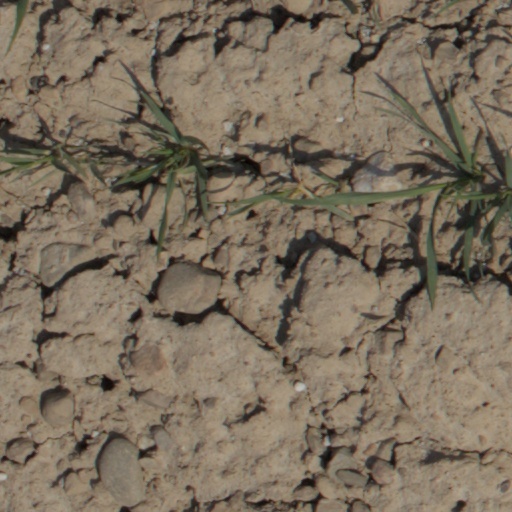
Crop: wheat